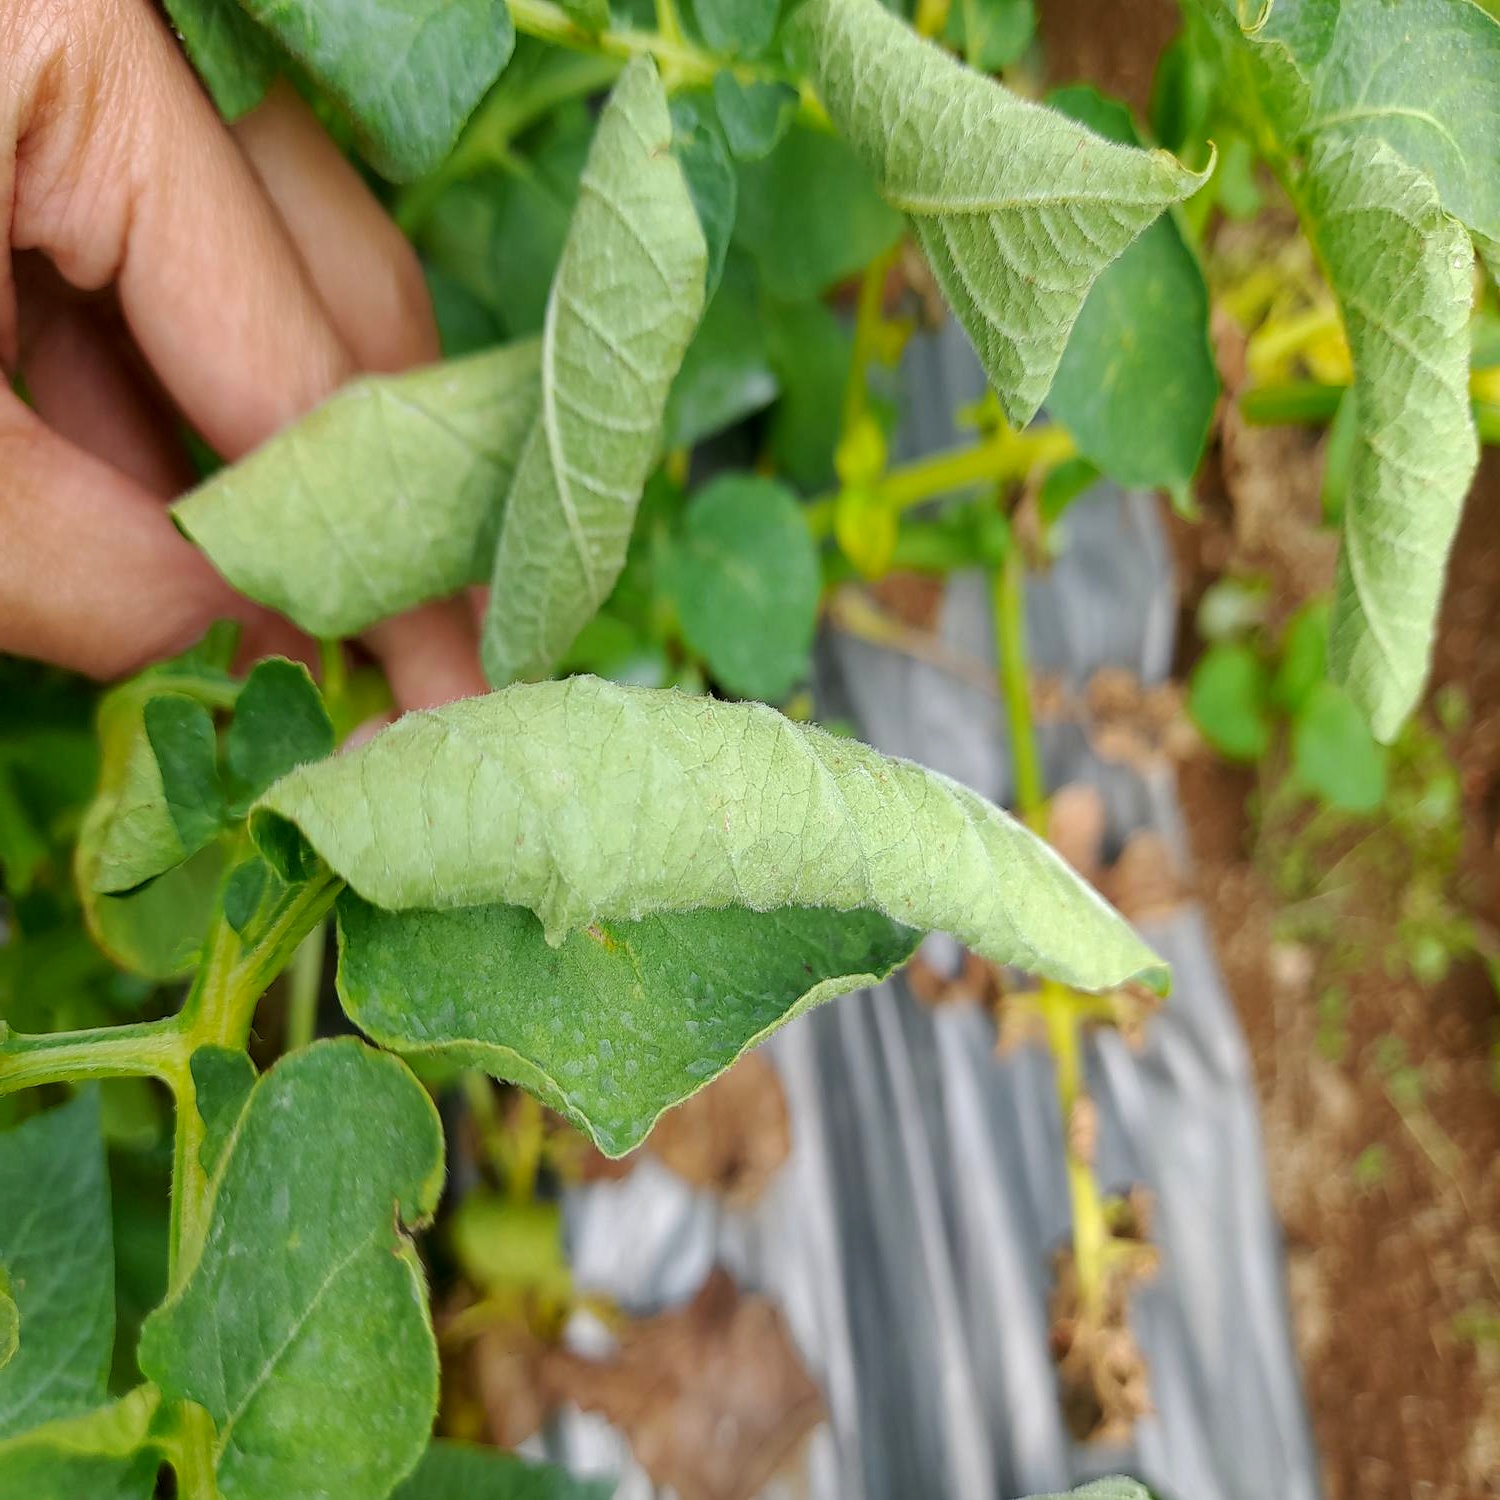
Etiqueta: Pudricion_Parda